Bruce Driscoll

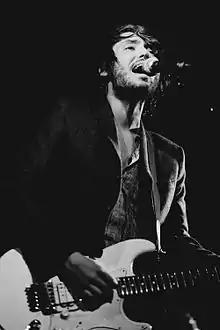
Bruce Driscoll performing live at The Hotel Café.

In 2003 Bruce and Erica Driscoll began recording songs in their parents' Michigan basement which would turn out to be early Astaire demos. The songs took a stylistically more left of center pop sound. The demos were sent to Andy Chase of Ivy who loved the songs and wanted to produce the duo at his studio, Stratosphere Sound, in New York. After working with Chase in the studio the siblings relocated to New York and released their first EP, "Don't Whisper Lies", on their own label. The EP garnered the duo a feature in Entertainment Weekly as well as several film placements, including in the Jennifer Lopez film Monster-in-Law and the Nicolas Cage film Bangkok Dangerous.